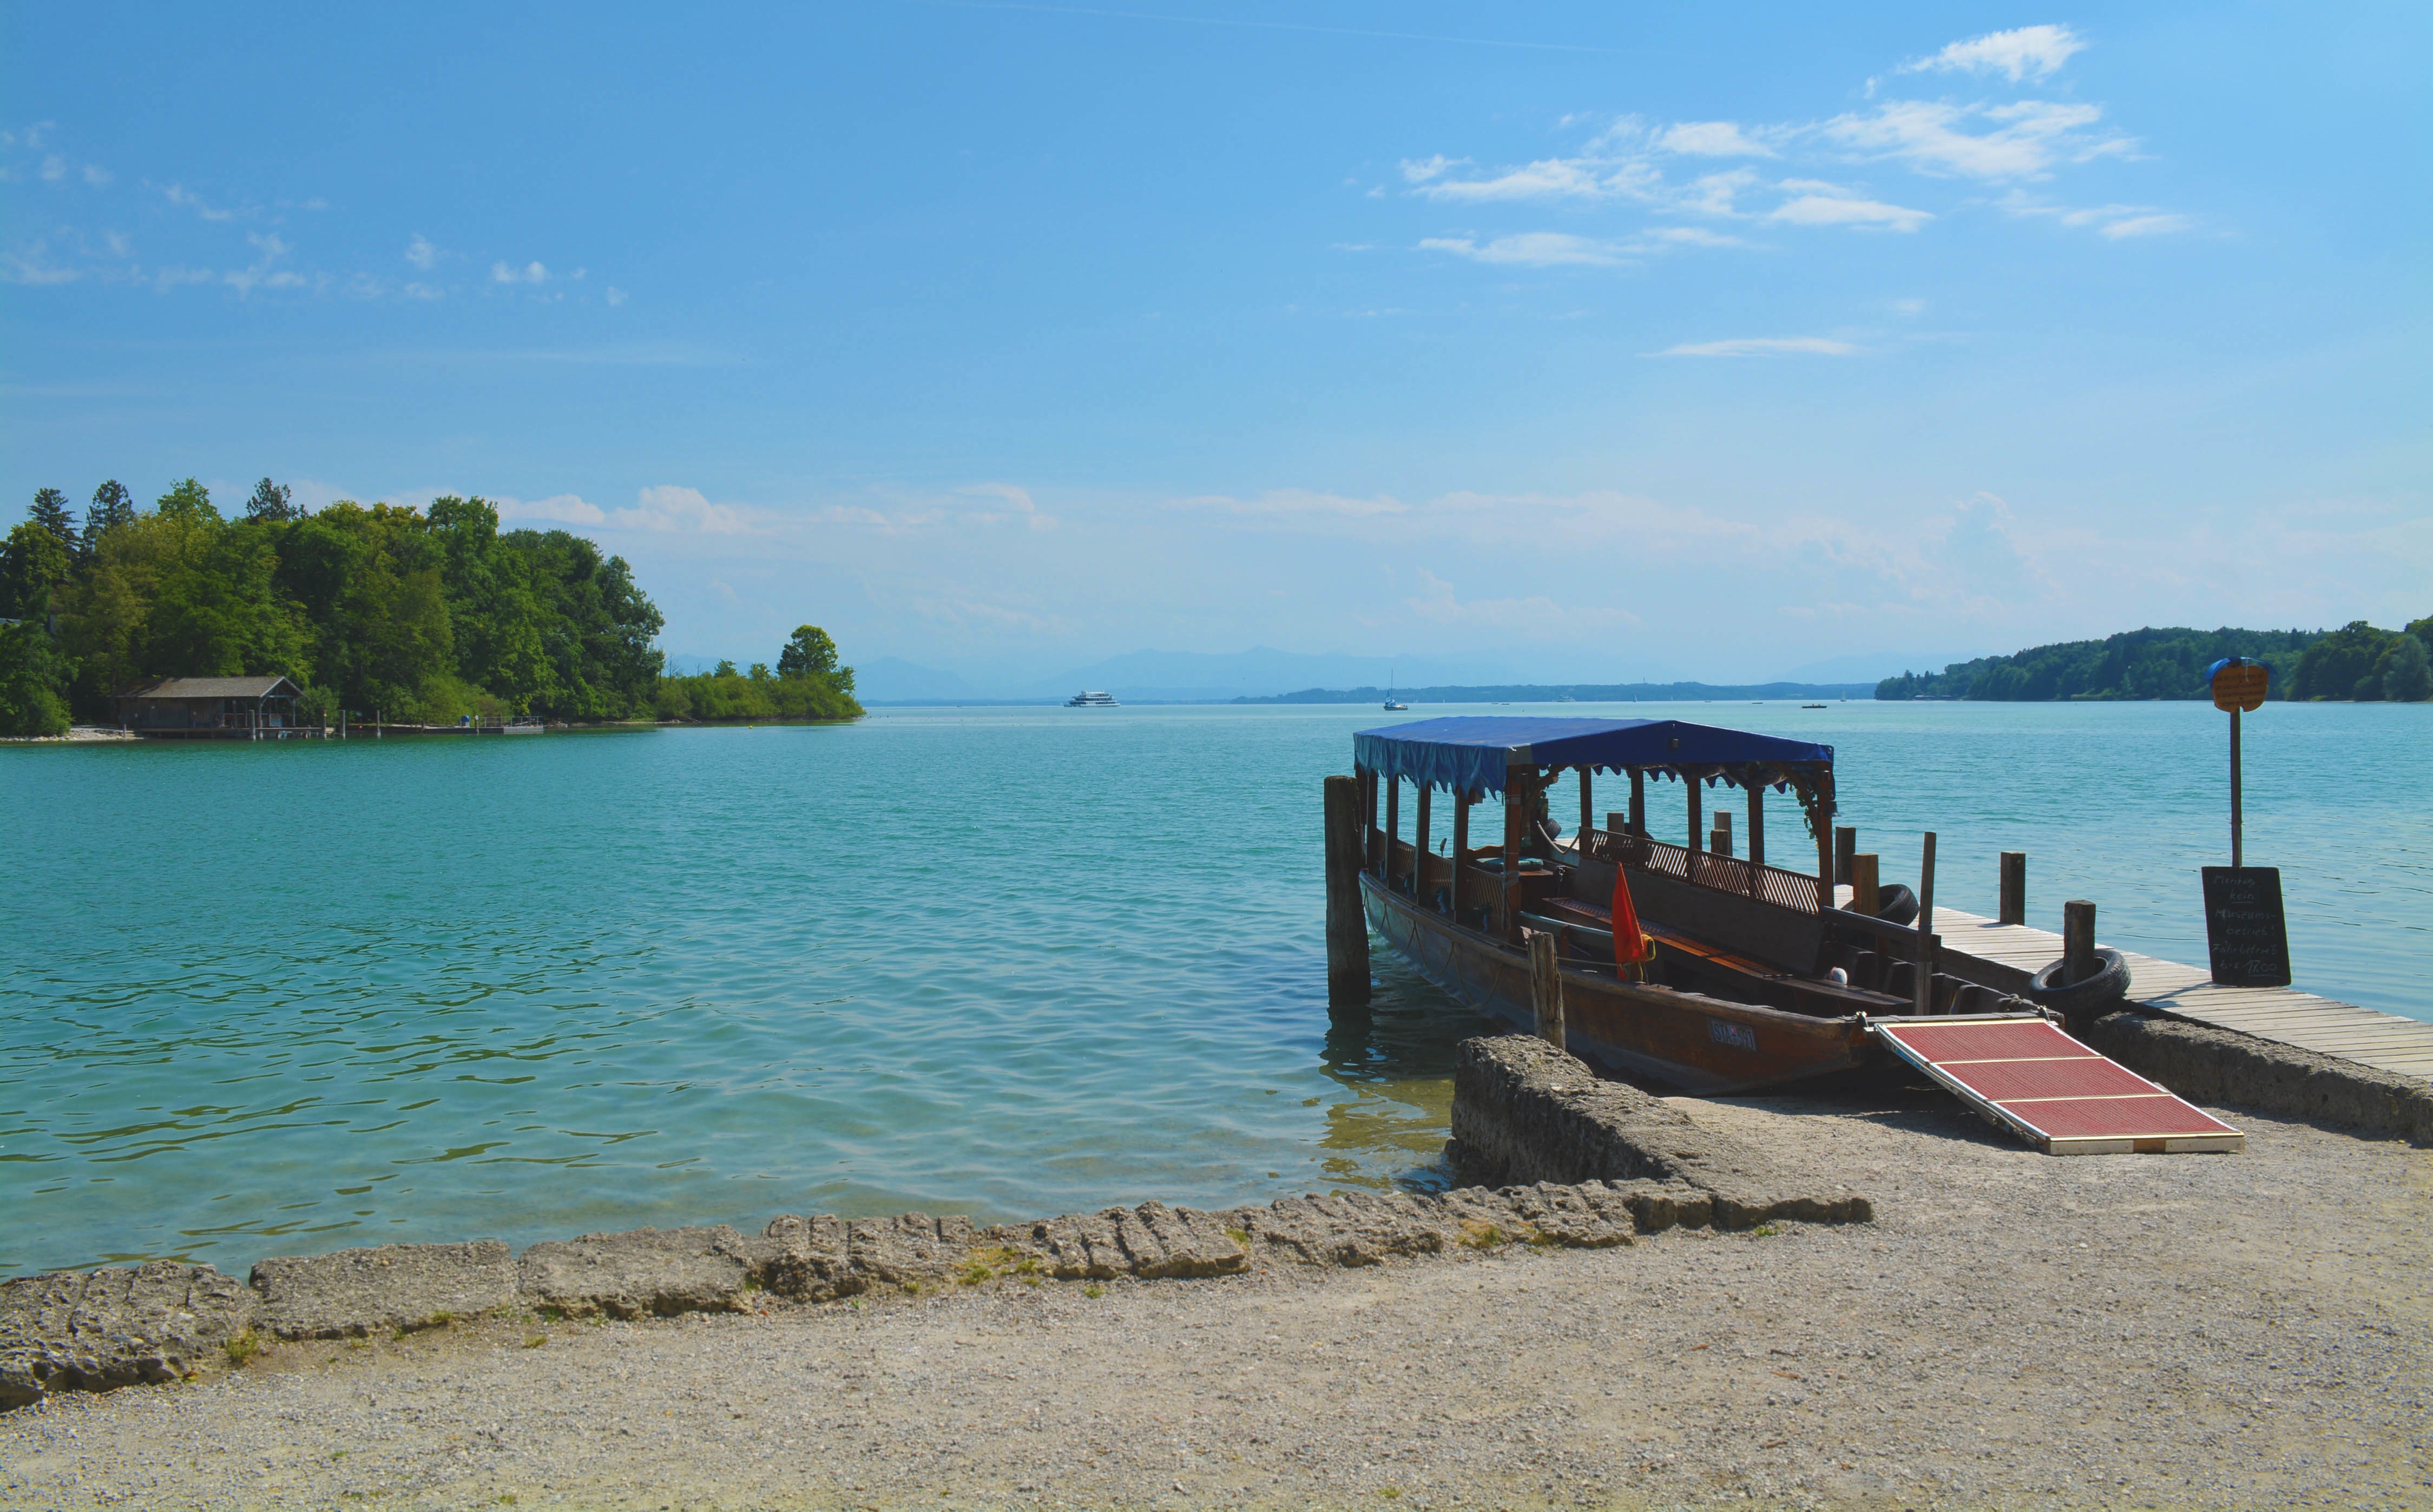
beach, sea, coast, shore, lake, vacation, cove, vehicle, bay, island, reservoir, body of water